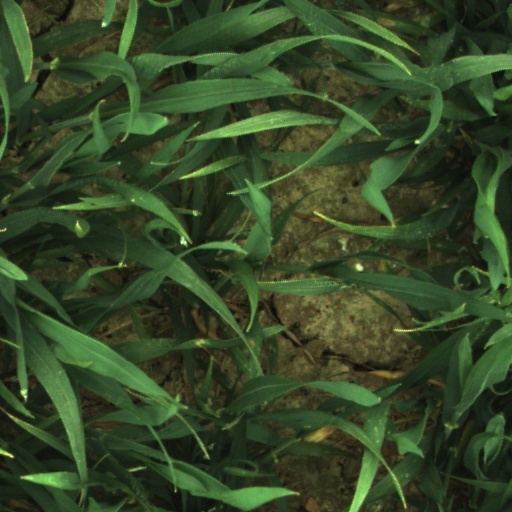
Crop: wheat